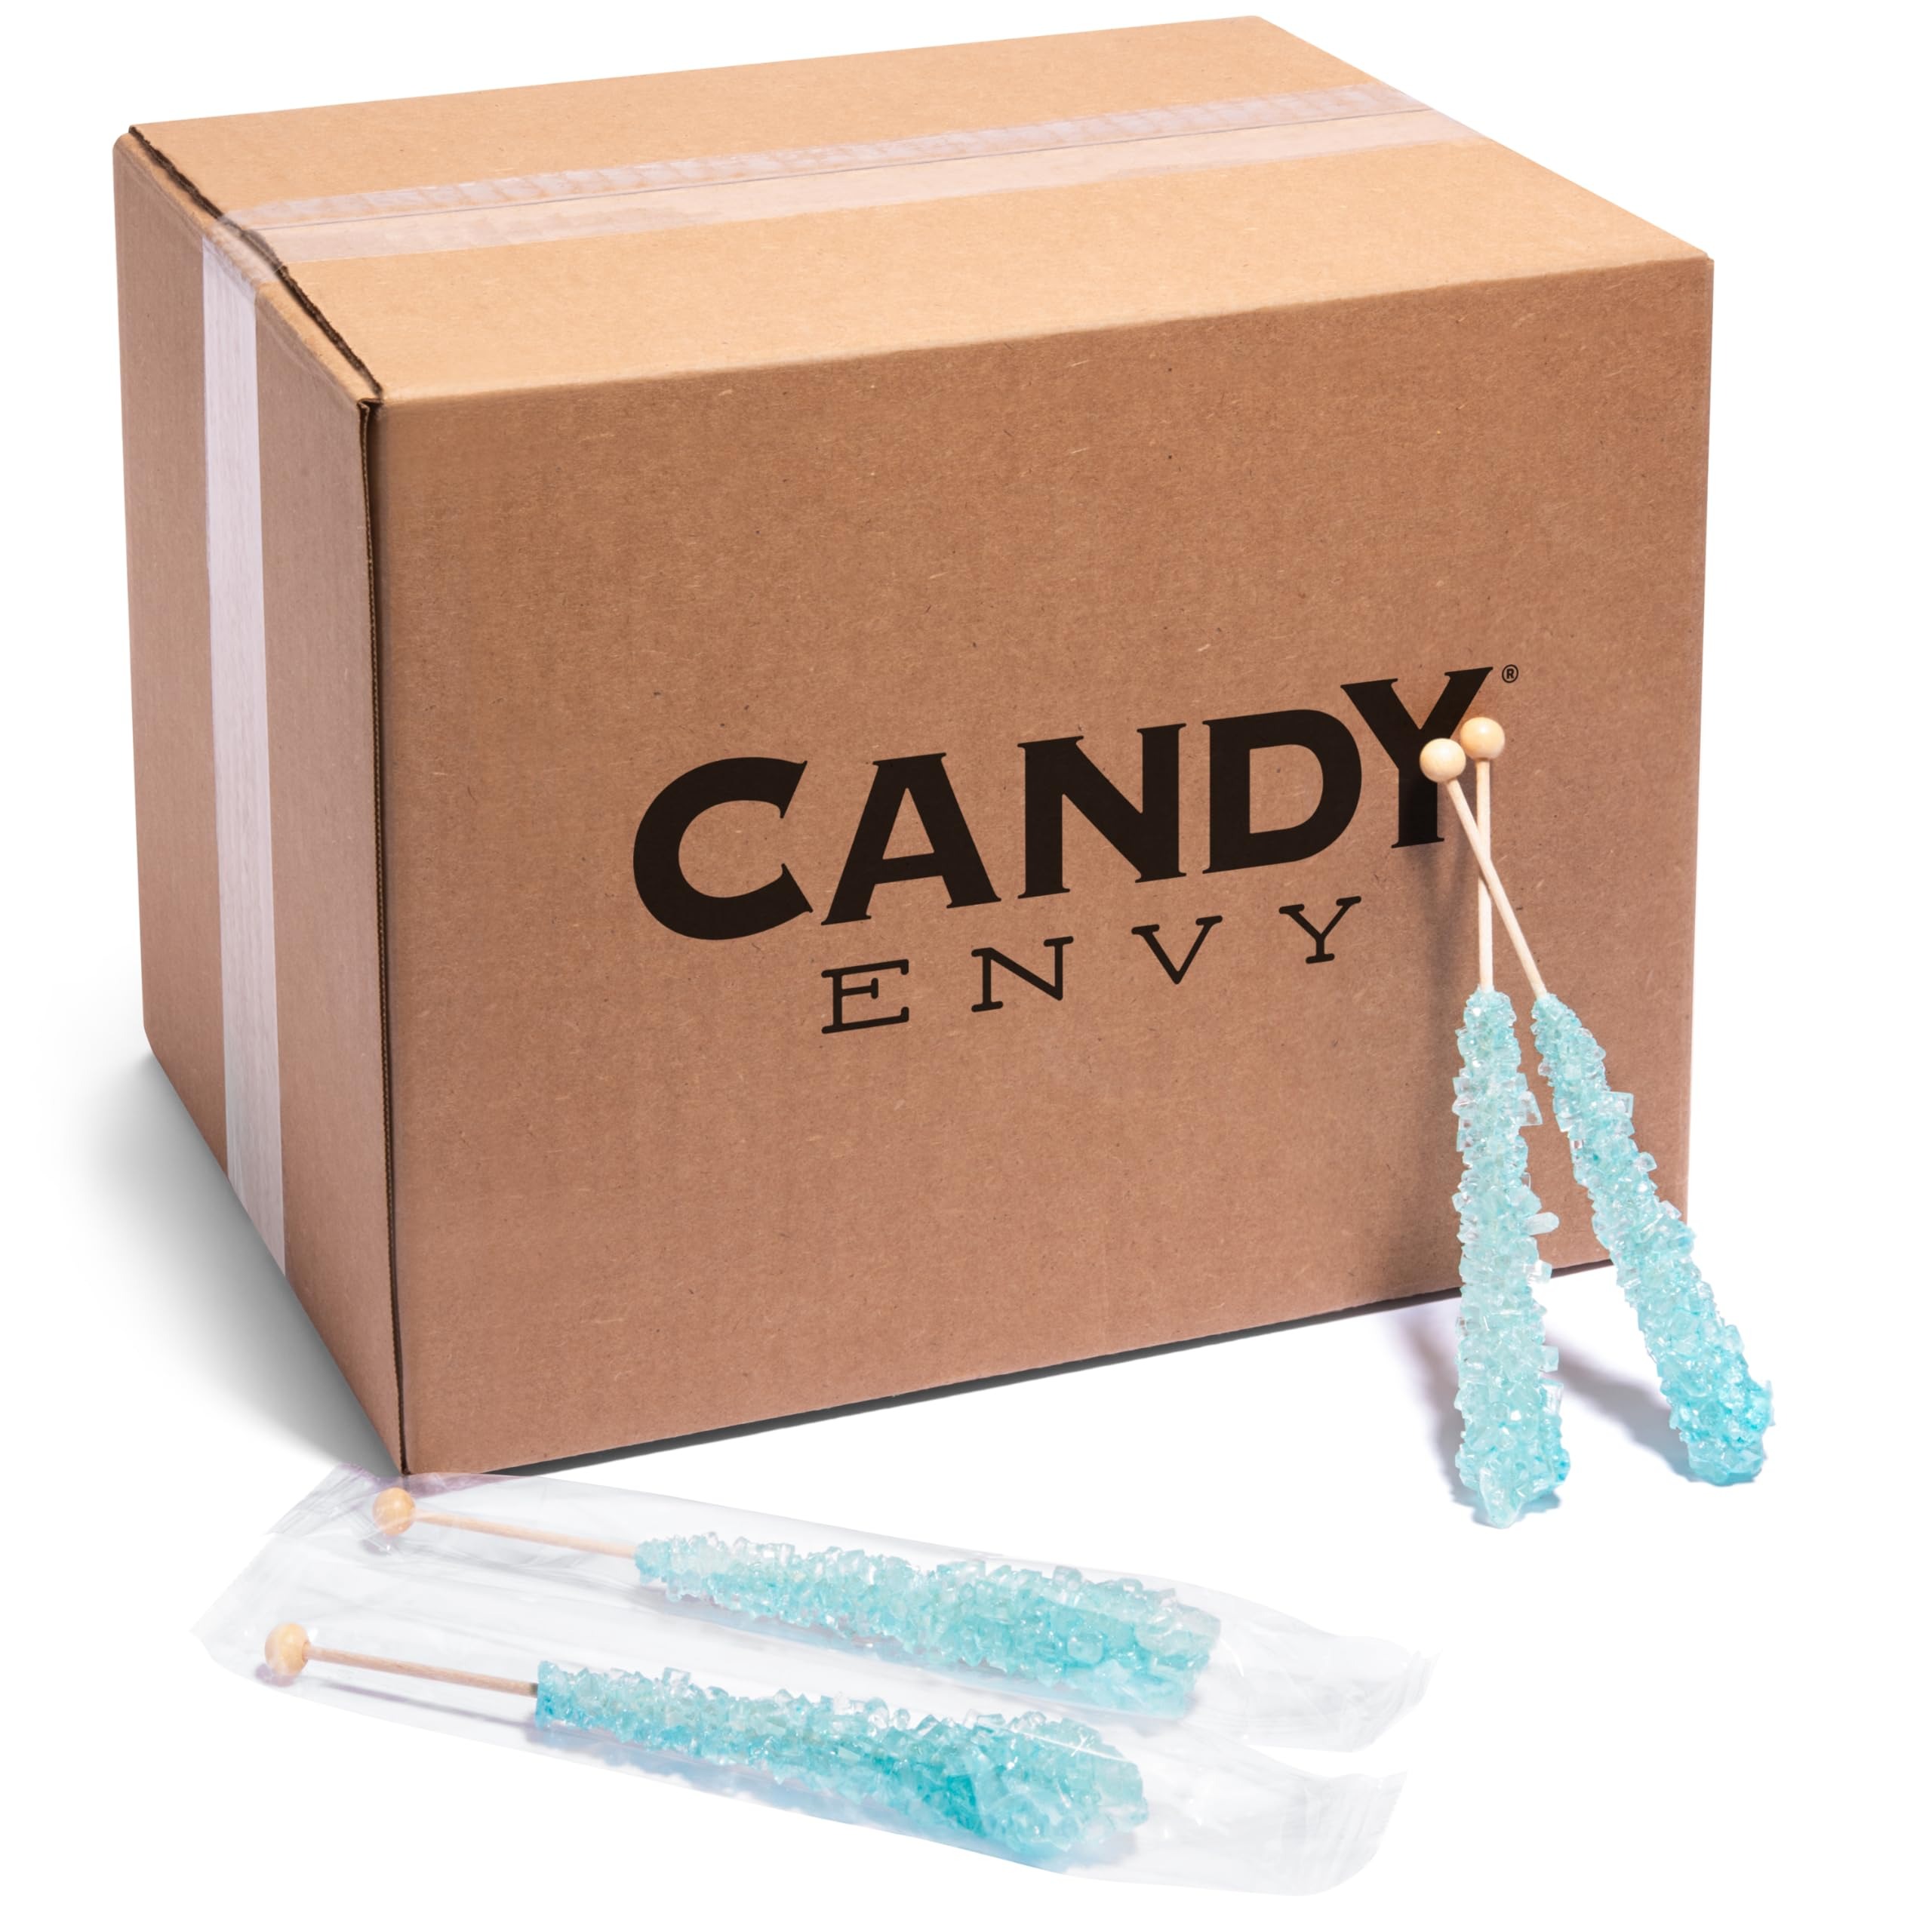
Item Name: Candy Envy - Light Blue Rock Candy Sugar Sticks - Cotton Candy Flavored - 144 Indiv. Wrapped
Bullet Point 1: Bring on the nostalgia with our 144 Individually Clear Wrapped Light Blue Rock Candy Sugar Sticks!
Bullet Point 2: Delicious Cotton Candy Flavor Infused throughout each Rock Candy Sugar Stick
Bullet Point 3: Every piece of Rock Candy Sugar Stick is Sugarlized on the stick and has, on average, 4" of Sugar Candy on every stick! Total size from bottom of stick to top of candy is 7 inches.
Bullet Point 4: Enjoy extra large goodness in every 22 Gram Stick!
Bullet Point 5: Perfect for your next Birthday Party, Wedding, Event, Mixed Drinks, Hot Drinks or just to satisfy that Sweet Tooth!
Product Description: Get ready for a candy adventure with our mouth-watering light blue rock candy crystal sticks, infused with the delicious flavor of cotton candy! With each lick, you'll feel like you're at the county fair, enjoying the classic taste of freshly spun cotton candy, making it the perfect treat for all candy enthusiasts, young and young-at-heart! In a sharing mood? These individually-wrapped light blue crystal sticks go perfect with a baby reveal party, baby shower, wedding reception, candy buffet table, dessert table, party favors, birthday partiesand more! Whew! So, why settle for boring candy when you can have a sweet and exciting adventure with our light blue rock candy on a stick with a cotton candy flavor? Don't wait, grab a stick and let the sugary fun begin! Broken candy is NOT cool. All of our candy is packed to ensure that your rock candy sticks arrive to you safely. We pride ourselves on customer service. If you do happen to receive any that broke in transit, please let us know immediately so we can make it right by you. Feel free to contact us for any questions!
Value: 144.0
Unit: Count

Price: 125.99